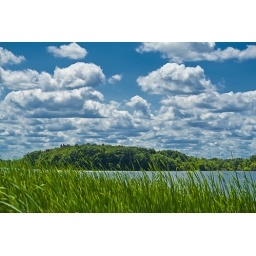
After playing around in the camera raw mode on PS, i love how the sky &amp;amp; clouds turned out. :)